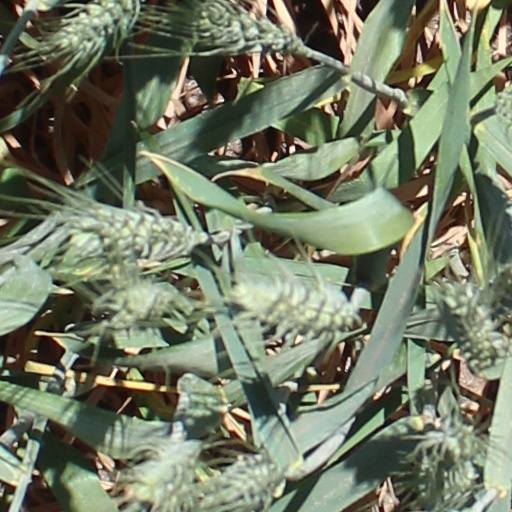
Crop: wheat